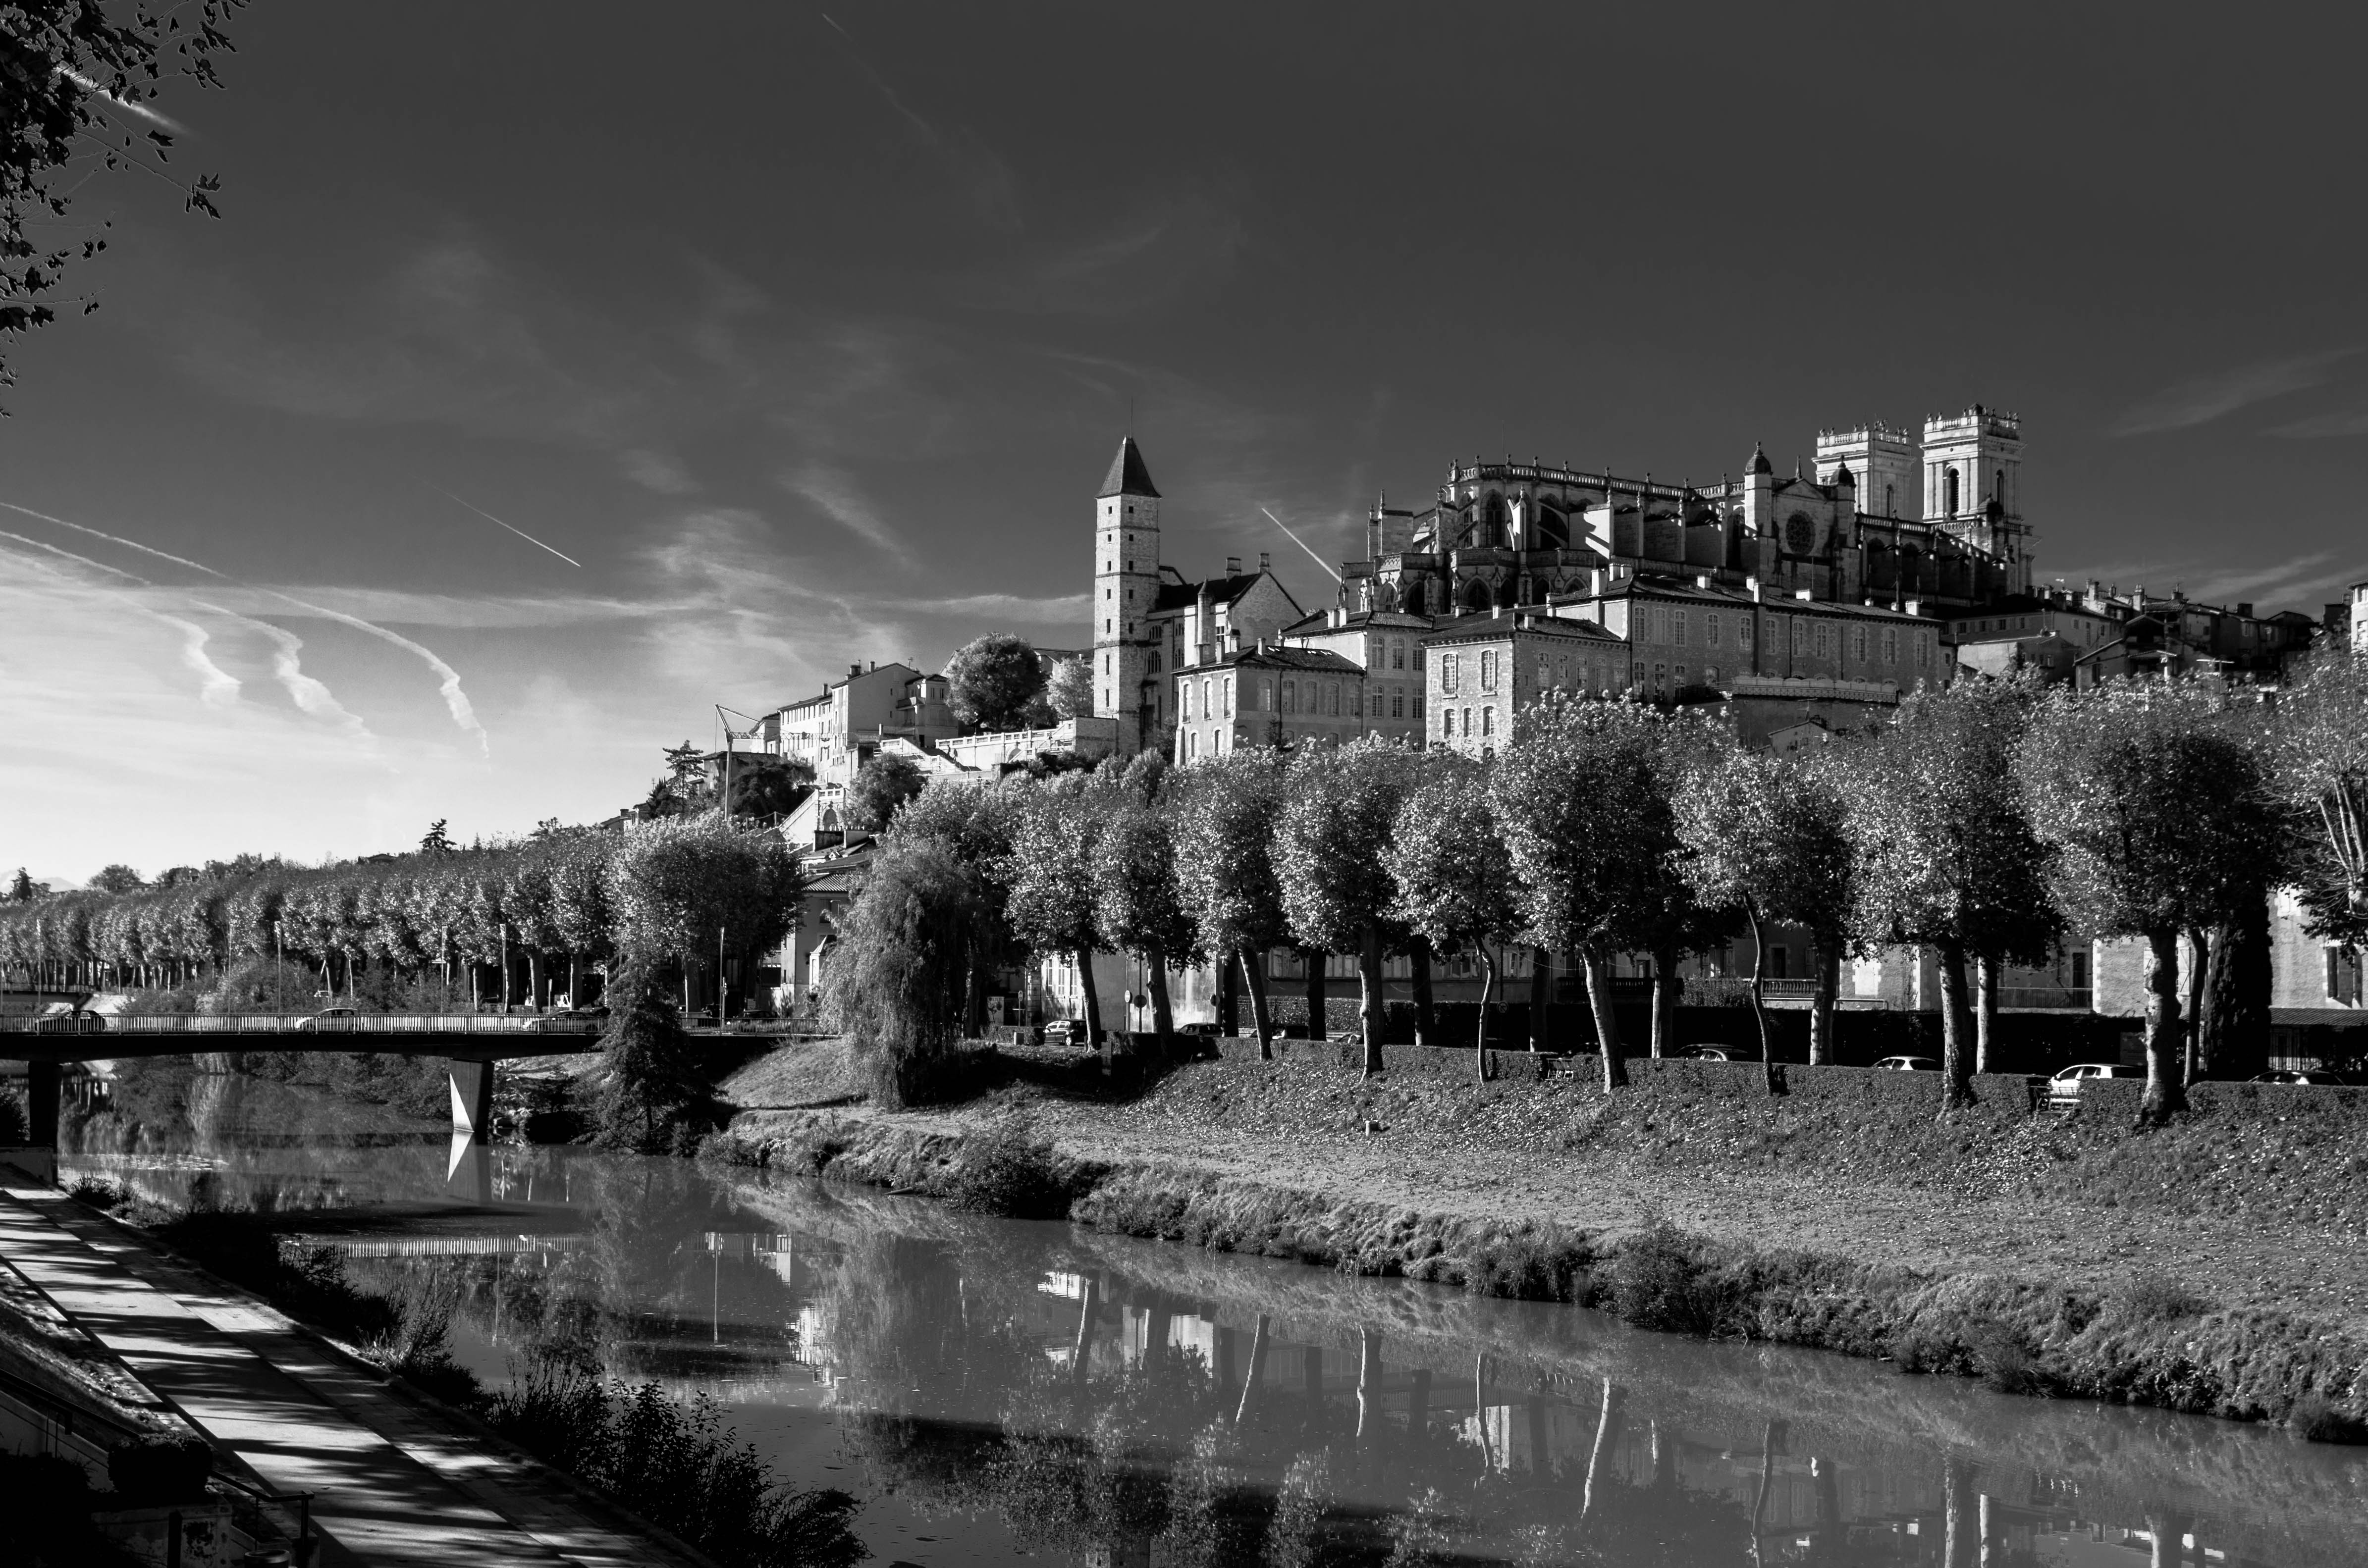
black and white, skyline, night, photography, city, cityscape, evening, reflection, landmark, monochrome, waterway, urban area, monochrome photography, human settlement